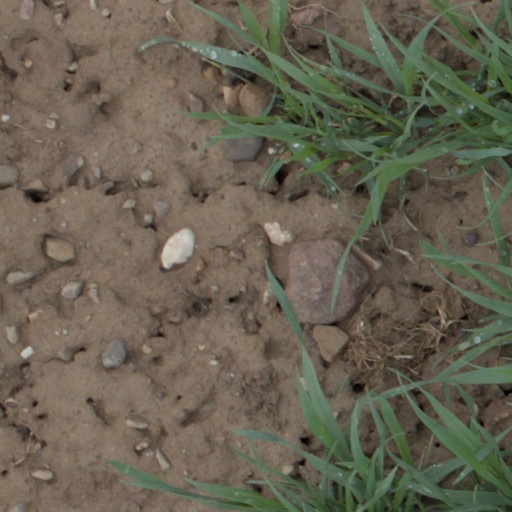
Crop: wheat